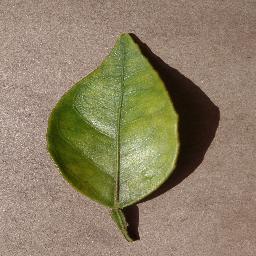
Label: Orange___Haunglongbing_(Citrus_greening)